Nagai Go no Kowai Zone: Kaiki

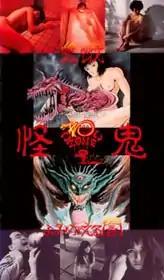
VHS cover art

is a Japanese direct-to-video horror film released in 1989 by the Bandai Media Division (now Bandai Visual). It was the first film co-directed by Go Nagai along with Hikari Hayakawa. It features special appearances of other manga artists such as Chiaki Kawamata. The film has a sequel called "".